Princess Sirindhorn Stadium

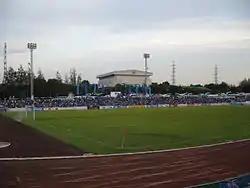
Princess Sirindhorn Stadium in 2008

Princess Sirindhorn Stadium is a sports stadium in Si Racha, Chonburi Province, Thailand. Named after Princess Sirindhorn, Princess Royal of Thailand, the stadium currently used mostly for football matches. It is the former home stadium of Sriracha FC and before that of Chonburi FC. The stadium has a capacity of 8,000. It is located near the city centre, on the ground of the Assumption College Sriracha. As well as a football field, the stadium has a running track, a common feature of stadiums in Thailand. It is fitted with floodlights, enabling evening matches to be played.